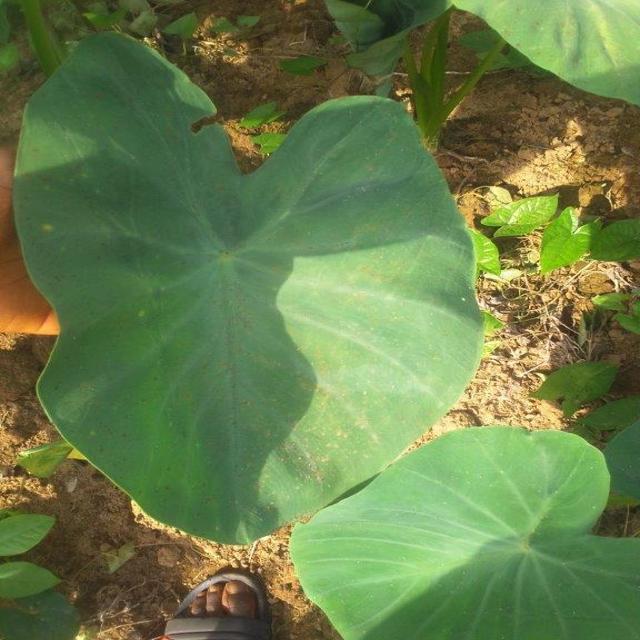
Label: Healthy